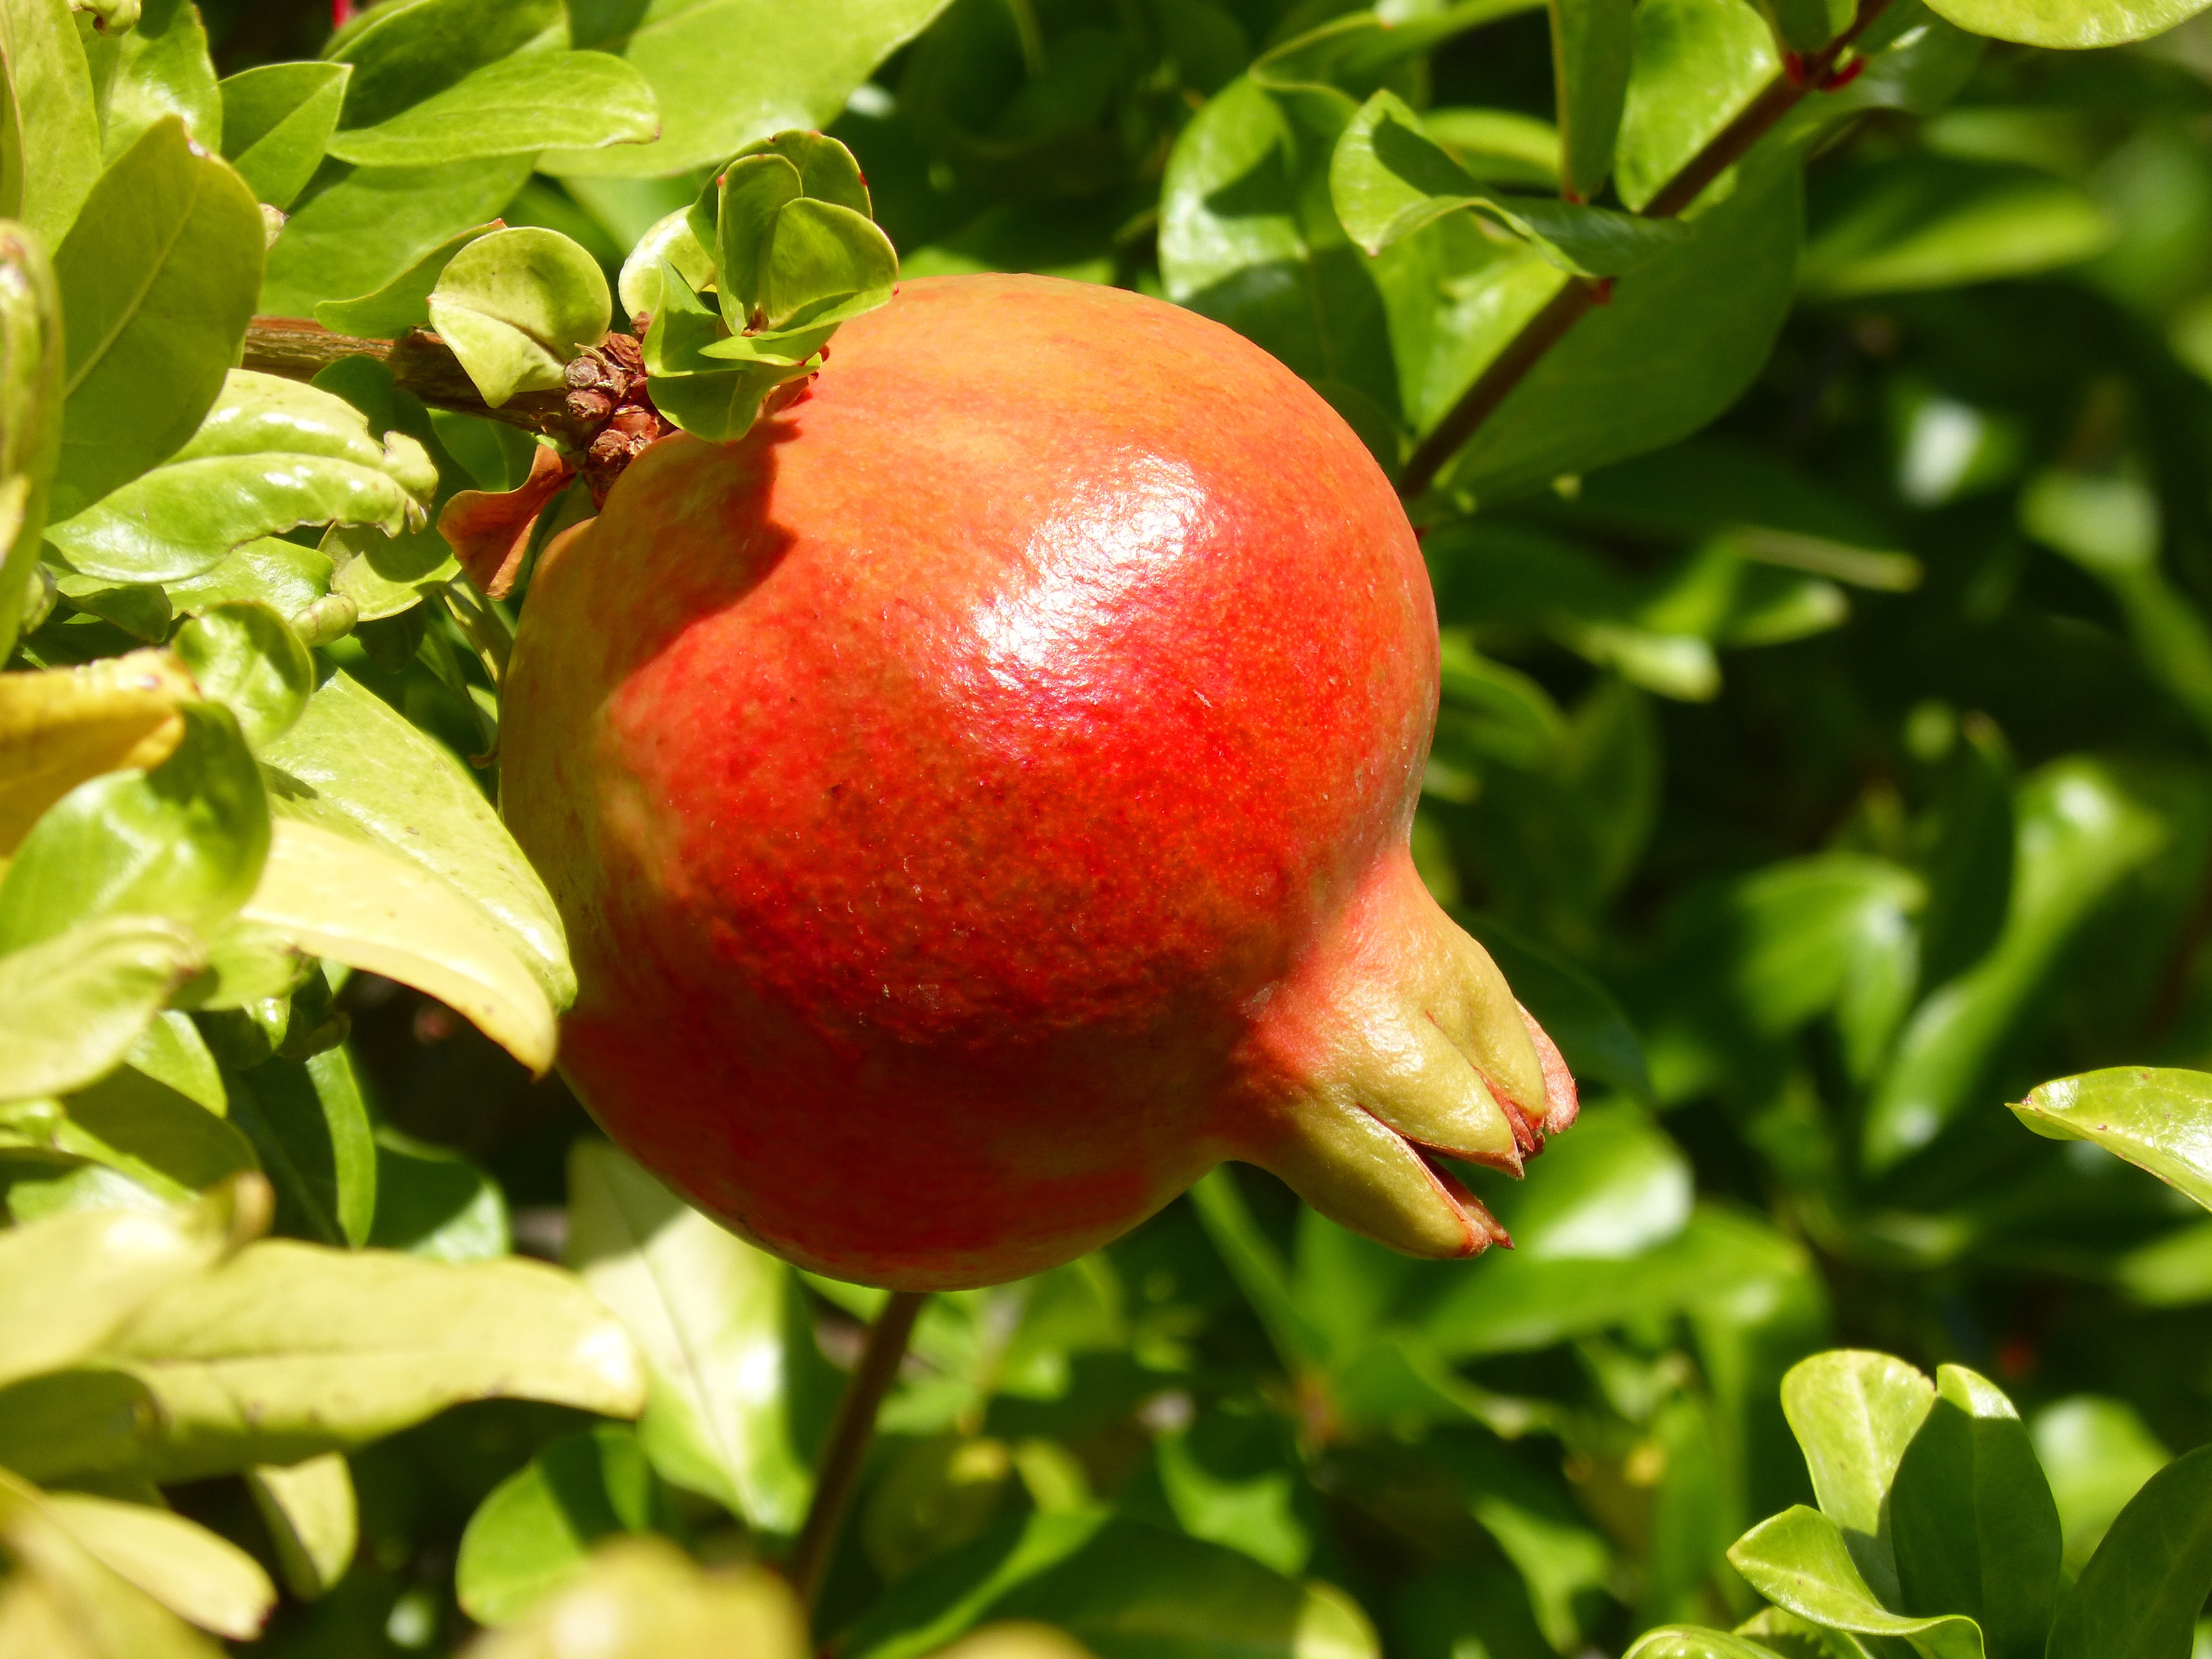
plant, fruit, flower, food, produce, pomegranate, shrub, granada, autumn fruit, flowering plant, granado, magrana, acerola, malpighia, bitter orange, land plant